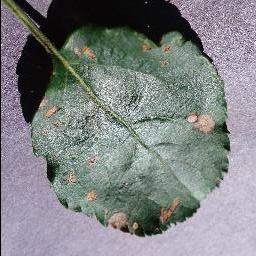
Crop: apple
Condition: black_rot